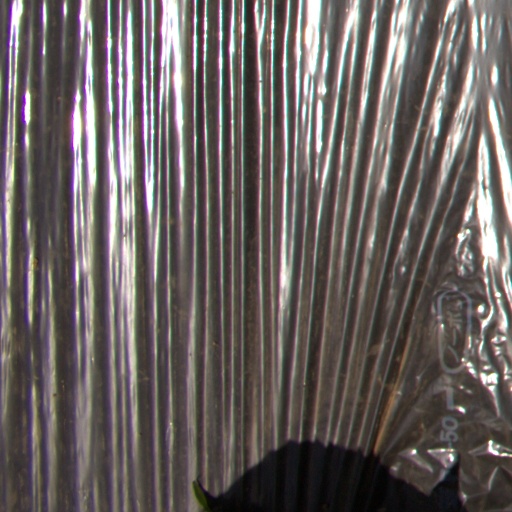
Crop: Jerusalem artichoke